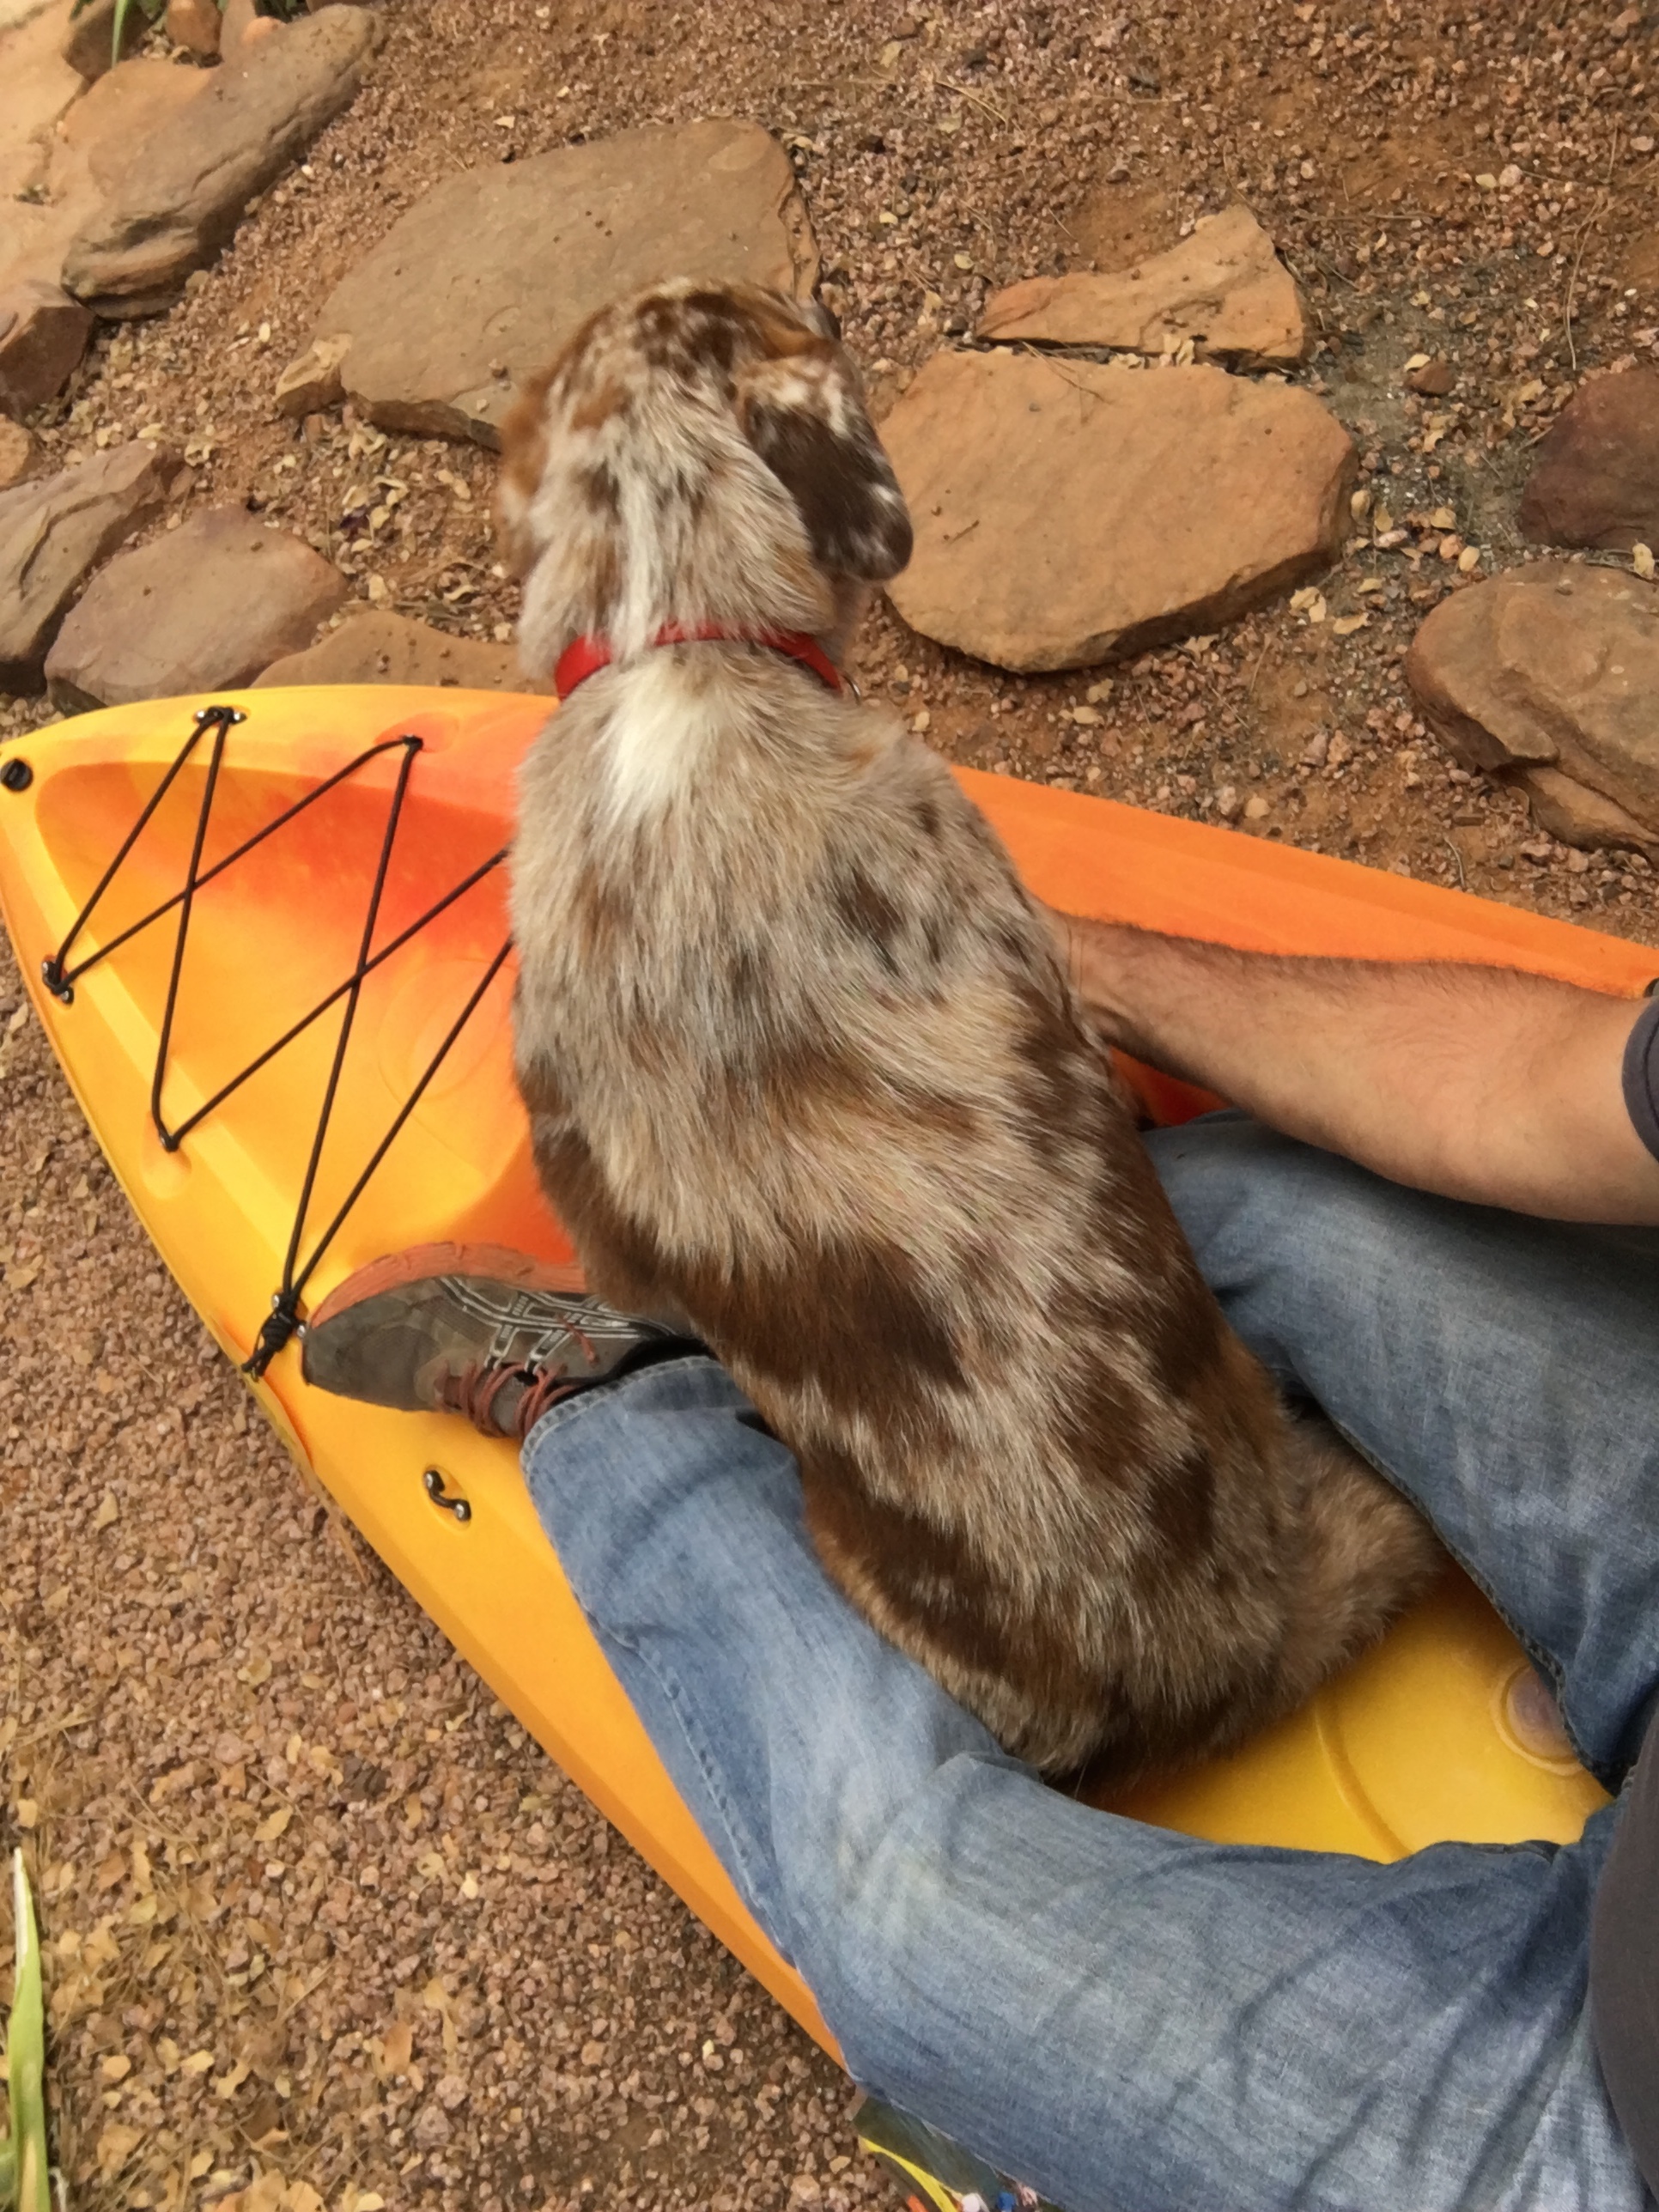
dog, mammal, kayak, felix